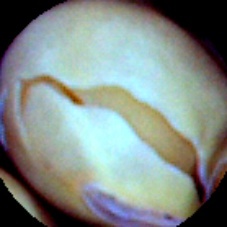
Label: Skin-damaged